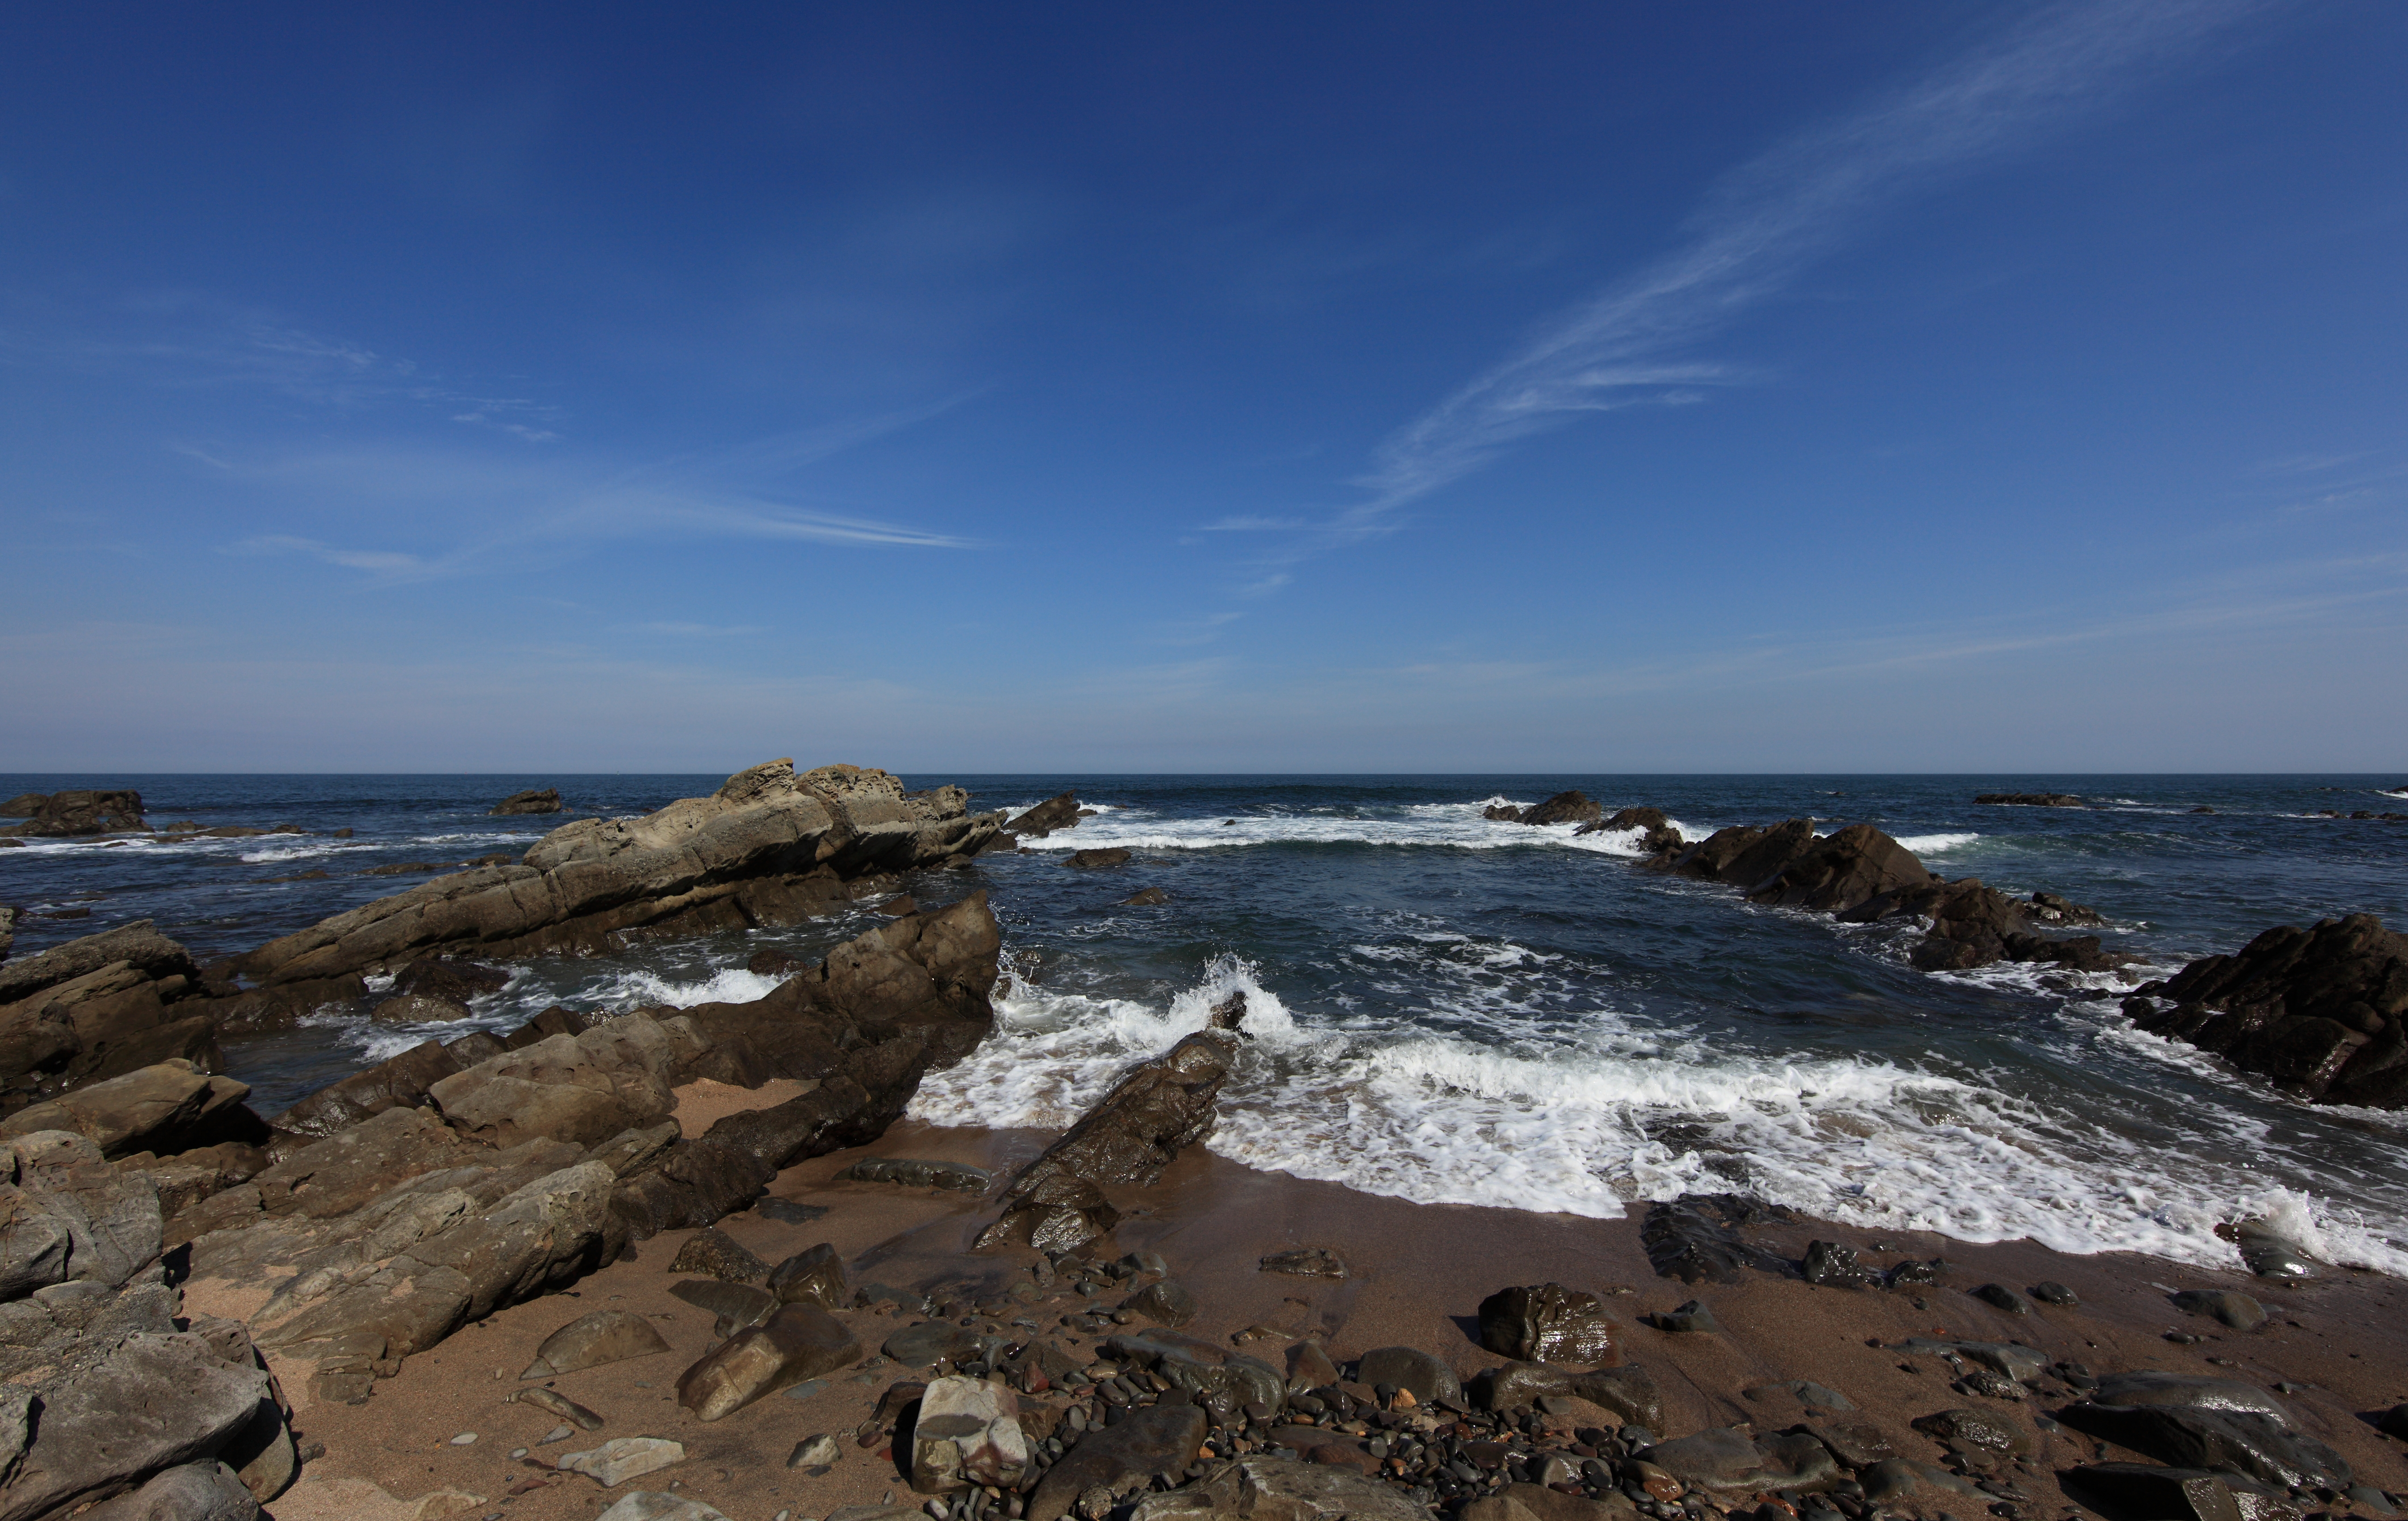
beach, landscape, sea, coast, sand, rock, ocean, horizon, group, shore, wave, vacation, cliff, cove, high, tower, bay, terrain, body of water, cool image, 5d, hires, markii, hi, res, resolution, ibaraki, sedimentary, hitachi, cretaceous, nakaminato, hiraiso, cape, wind wave